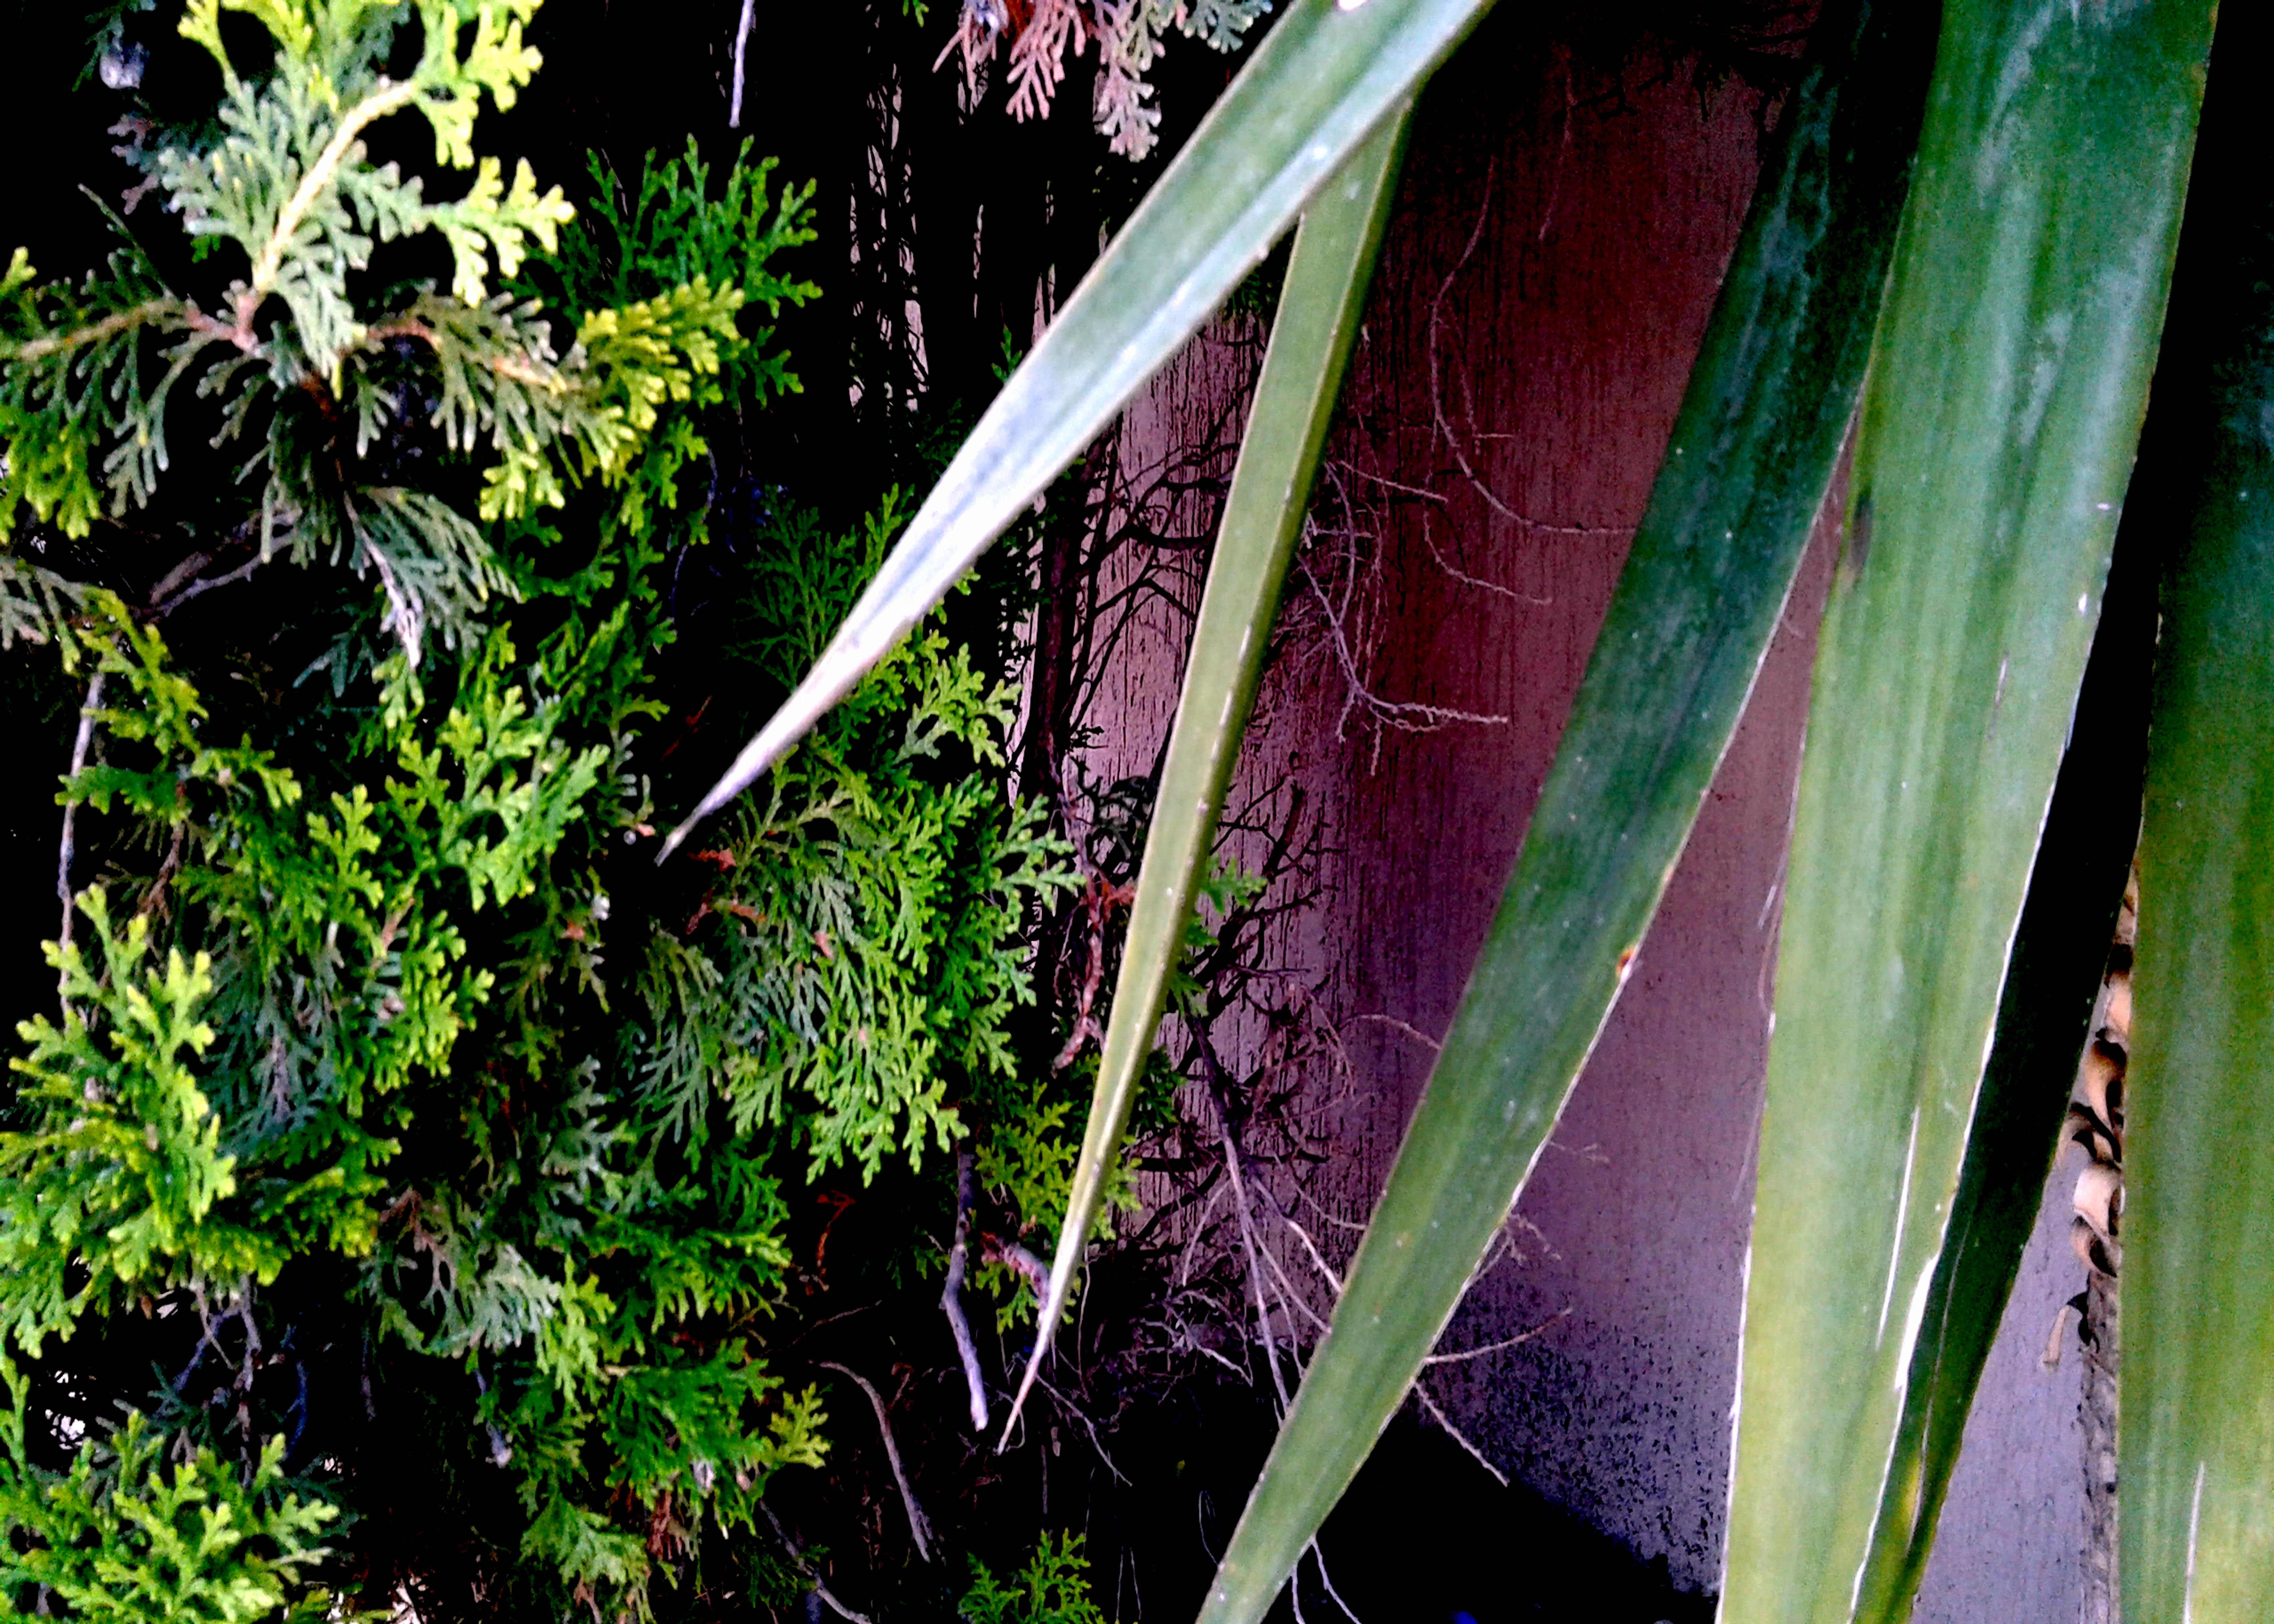
plants, plant, garden, green, leaves, leaf, branch, terrestrial plant, vegetation, grass, tree, flowering plant, arecales, forest, flower, plant pathology, vascular plant, jungle, shrub, plant stem, herb, insect, rainforest, groundcover, annual plant, herbaceous plant, perennial plant, twig, macro photography, subshrub